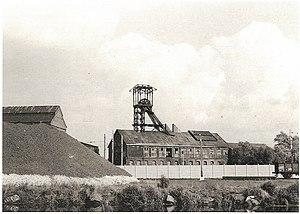
La Fosse n° 3 de la Compagnie des mines de l'Escarpelle était un charbonnage constitué d'un seul puits situé à Flers-en-Escrebieux, Nord, Nord-Pas-de-Calais, France.
La fosse nᵒ 3 de la Compagnie des mines de l'Escarpelle est un ancien charbonnage du Bassin minier du Nord-Pas-de-Calais, situé à Flers-en-Escrebieux. Le fonçage commence dans le hameau de Pont-de-la-Deûle en 1856, six ans après le début des travaux à la fosse nᵒ 2 et neuf ans après ceux de la première fosse. La fosse nᵒ 3 bénéficie d'une situation exceptionnelle pour l'expédition de ses produits, elle est située à proximité immédiate du canal de la Deûle et de la ligne de Paris-Nord à Lille. Mais cette proximité a également entraîné d’énormes venues d'eau lors du fonçage du puits. La fosse entre en exploitation en juillet 1859.
La Compagnie des mines de l'Escarpelle est une compagnie minière qui a exploité la houille à Roost-Warendin, Leforest, Pont-de-la-Deûle, Dorignies, Courcelles-les-Lens et Auby dans le Bassin minier du Nord-Pas-de-Calais, à cheval dans le département du Nord et du Pas-de-Calais. M. Soyez établit un sondage le 13 juin 1846 dans le hameau de l'Escarpelle à Roost-Warendin, dans le but de découvrir la houille au-delà de la concession d'Aniche. Le sondage étant un succès, une société est fondée le 4 février 1847, elle effectue sa demande en concession le 19 juin et commence le fonçage de sa première fosse la même année à Roost-Warendin.